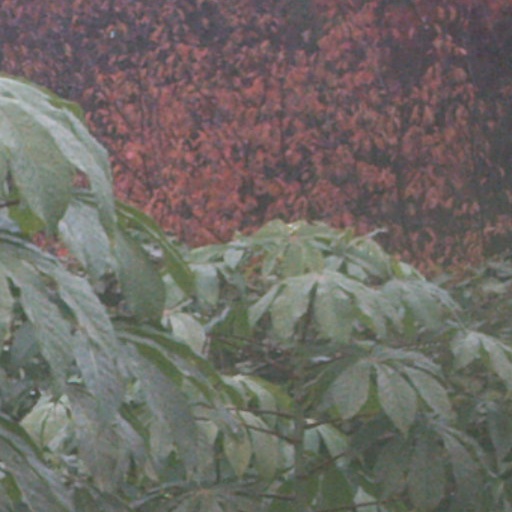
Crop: cassava